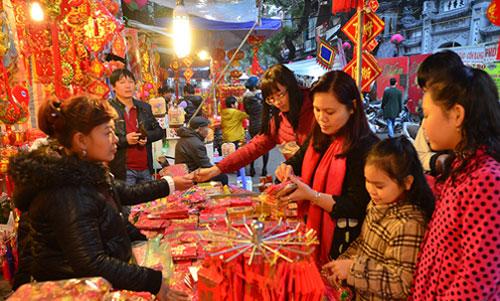
có nhiều mặt hàng đồ trang trí xuất hiện bên trong sạp hàng